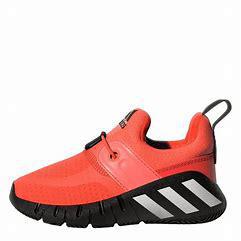
Brand: adidas
Model: Rapidazen I